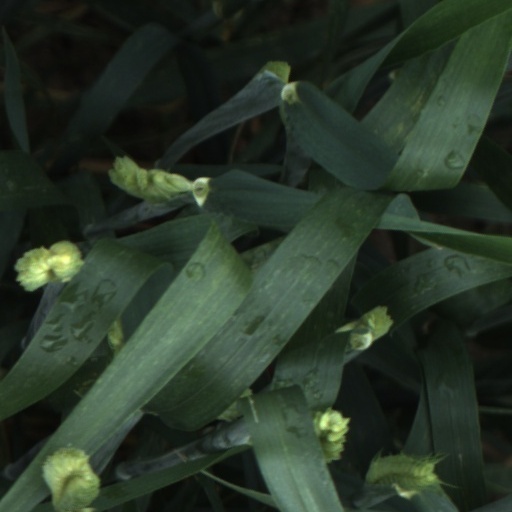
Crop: wheat